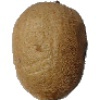
Label: Kiwi 1